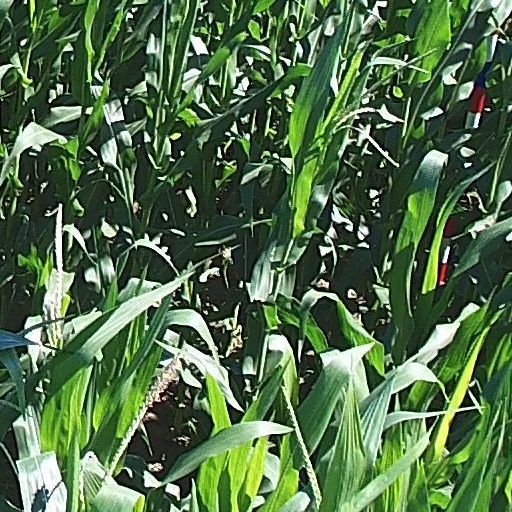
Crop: maize; corn